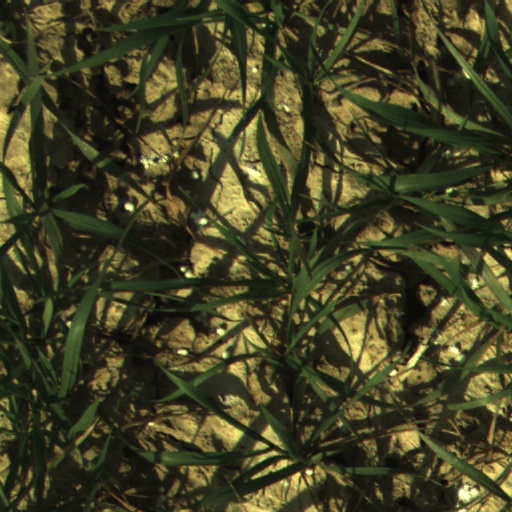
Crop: wheat